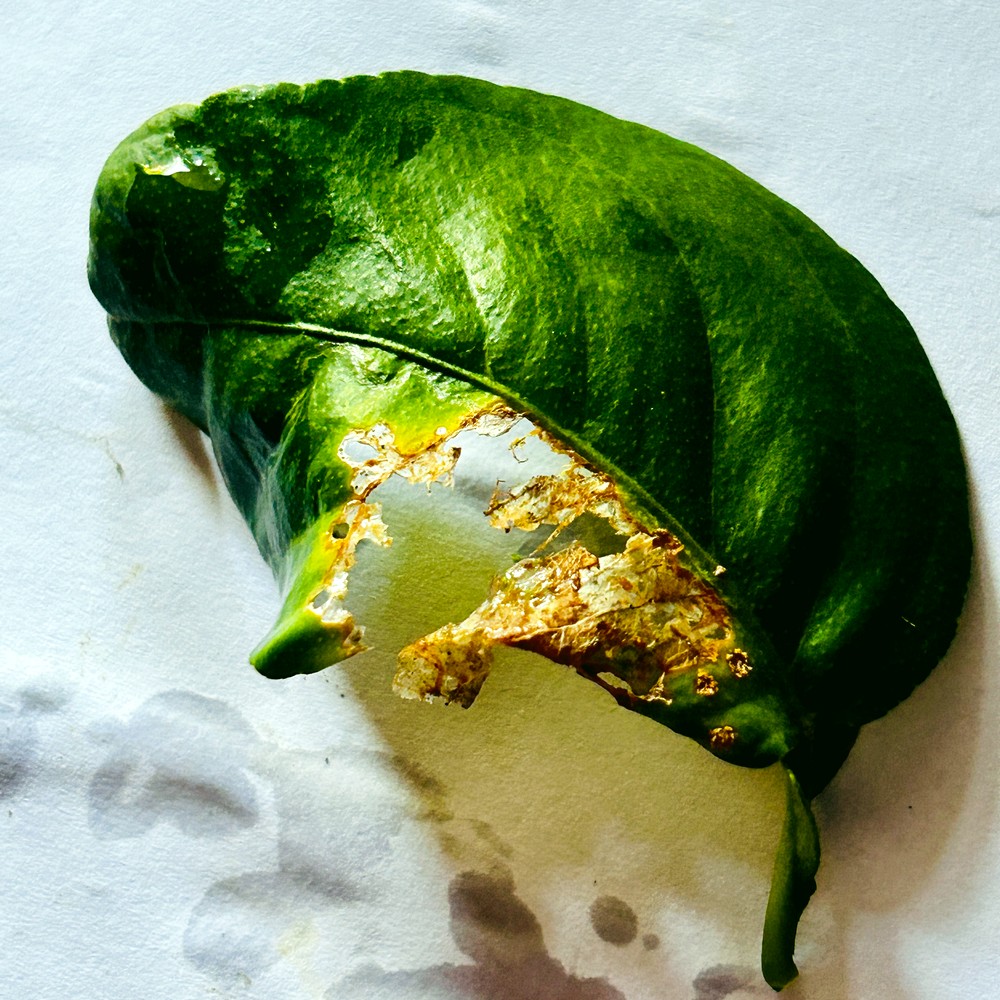
Label: Citrus Canker